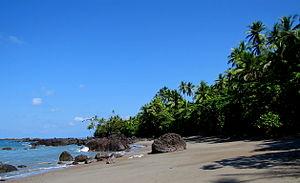
Le Costa Rica compte 26 parcs nationaux, gérés par le SINAC, un département du ministère de l'environnement et de l'énergie du Costa Rica. Le pays a créé son premier parc national, le Parc national du Volcán Irazú en 1955.
Le parc national Corcovado est un parc national situé sur la péninsule d'Osa au Costa Rica.
Cet article recense les sites inscrits au patrimoine mondial au Costa Rica.